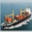
Label: ship